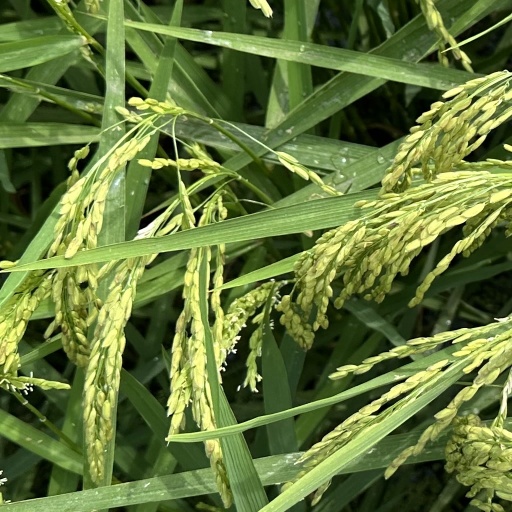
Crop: rice